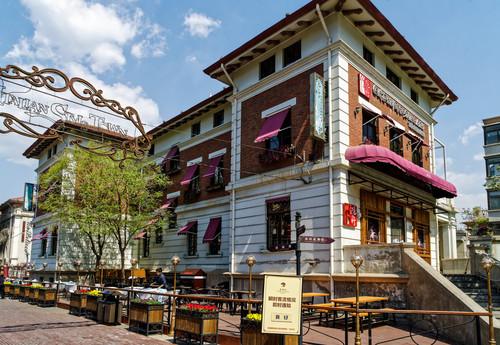
地标名称：天津意大利风情旅游区
所在城市：天津市·河北区